Lucy Clifford

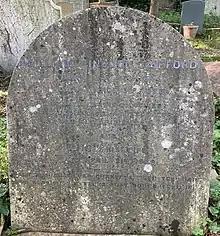
Grave of Lucy and William Clifford in Highgate Cemetery

Lucy Clifford died in 1929, and was buried alongside her husband on the eastern side of Highgate Cemetery, London.